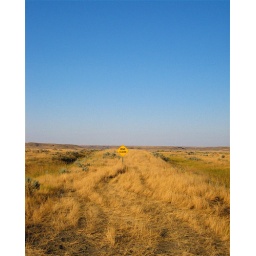
a road closed sign stands in the middle of a prairie meadow